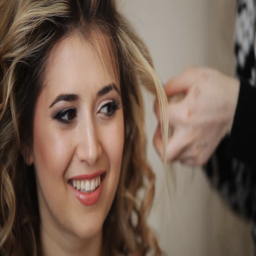
the final styling of curly hair of model by hairdresser in beauty salon